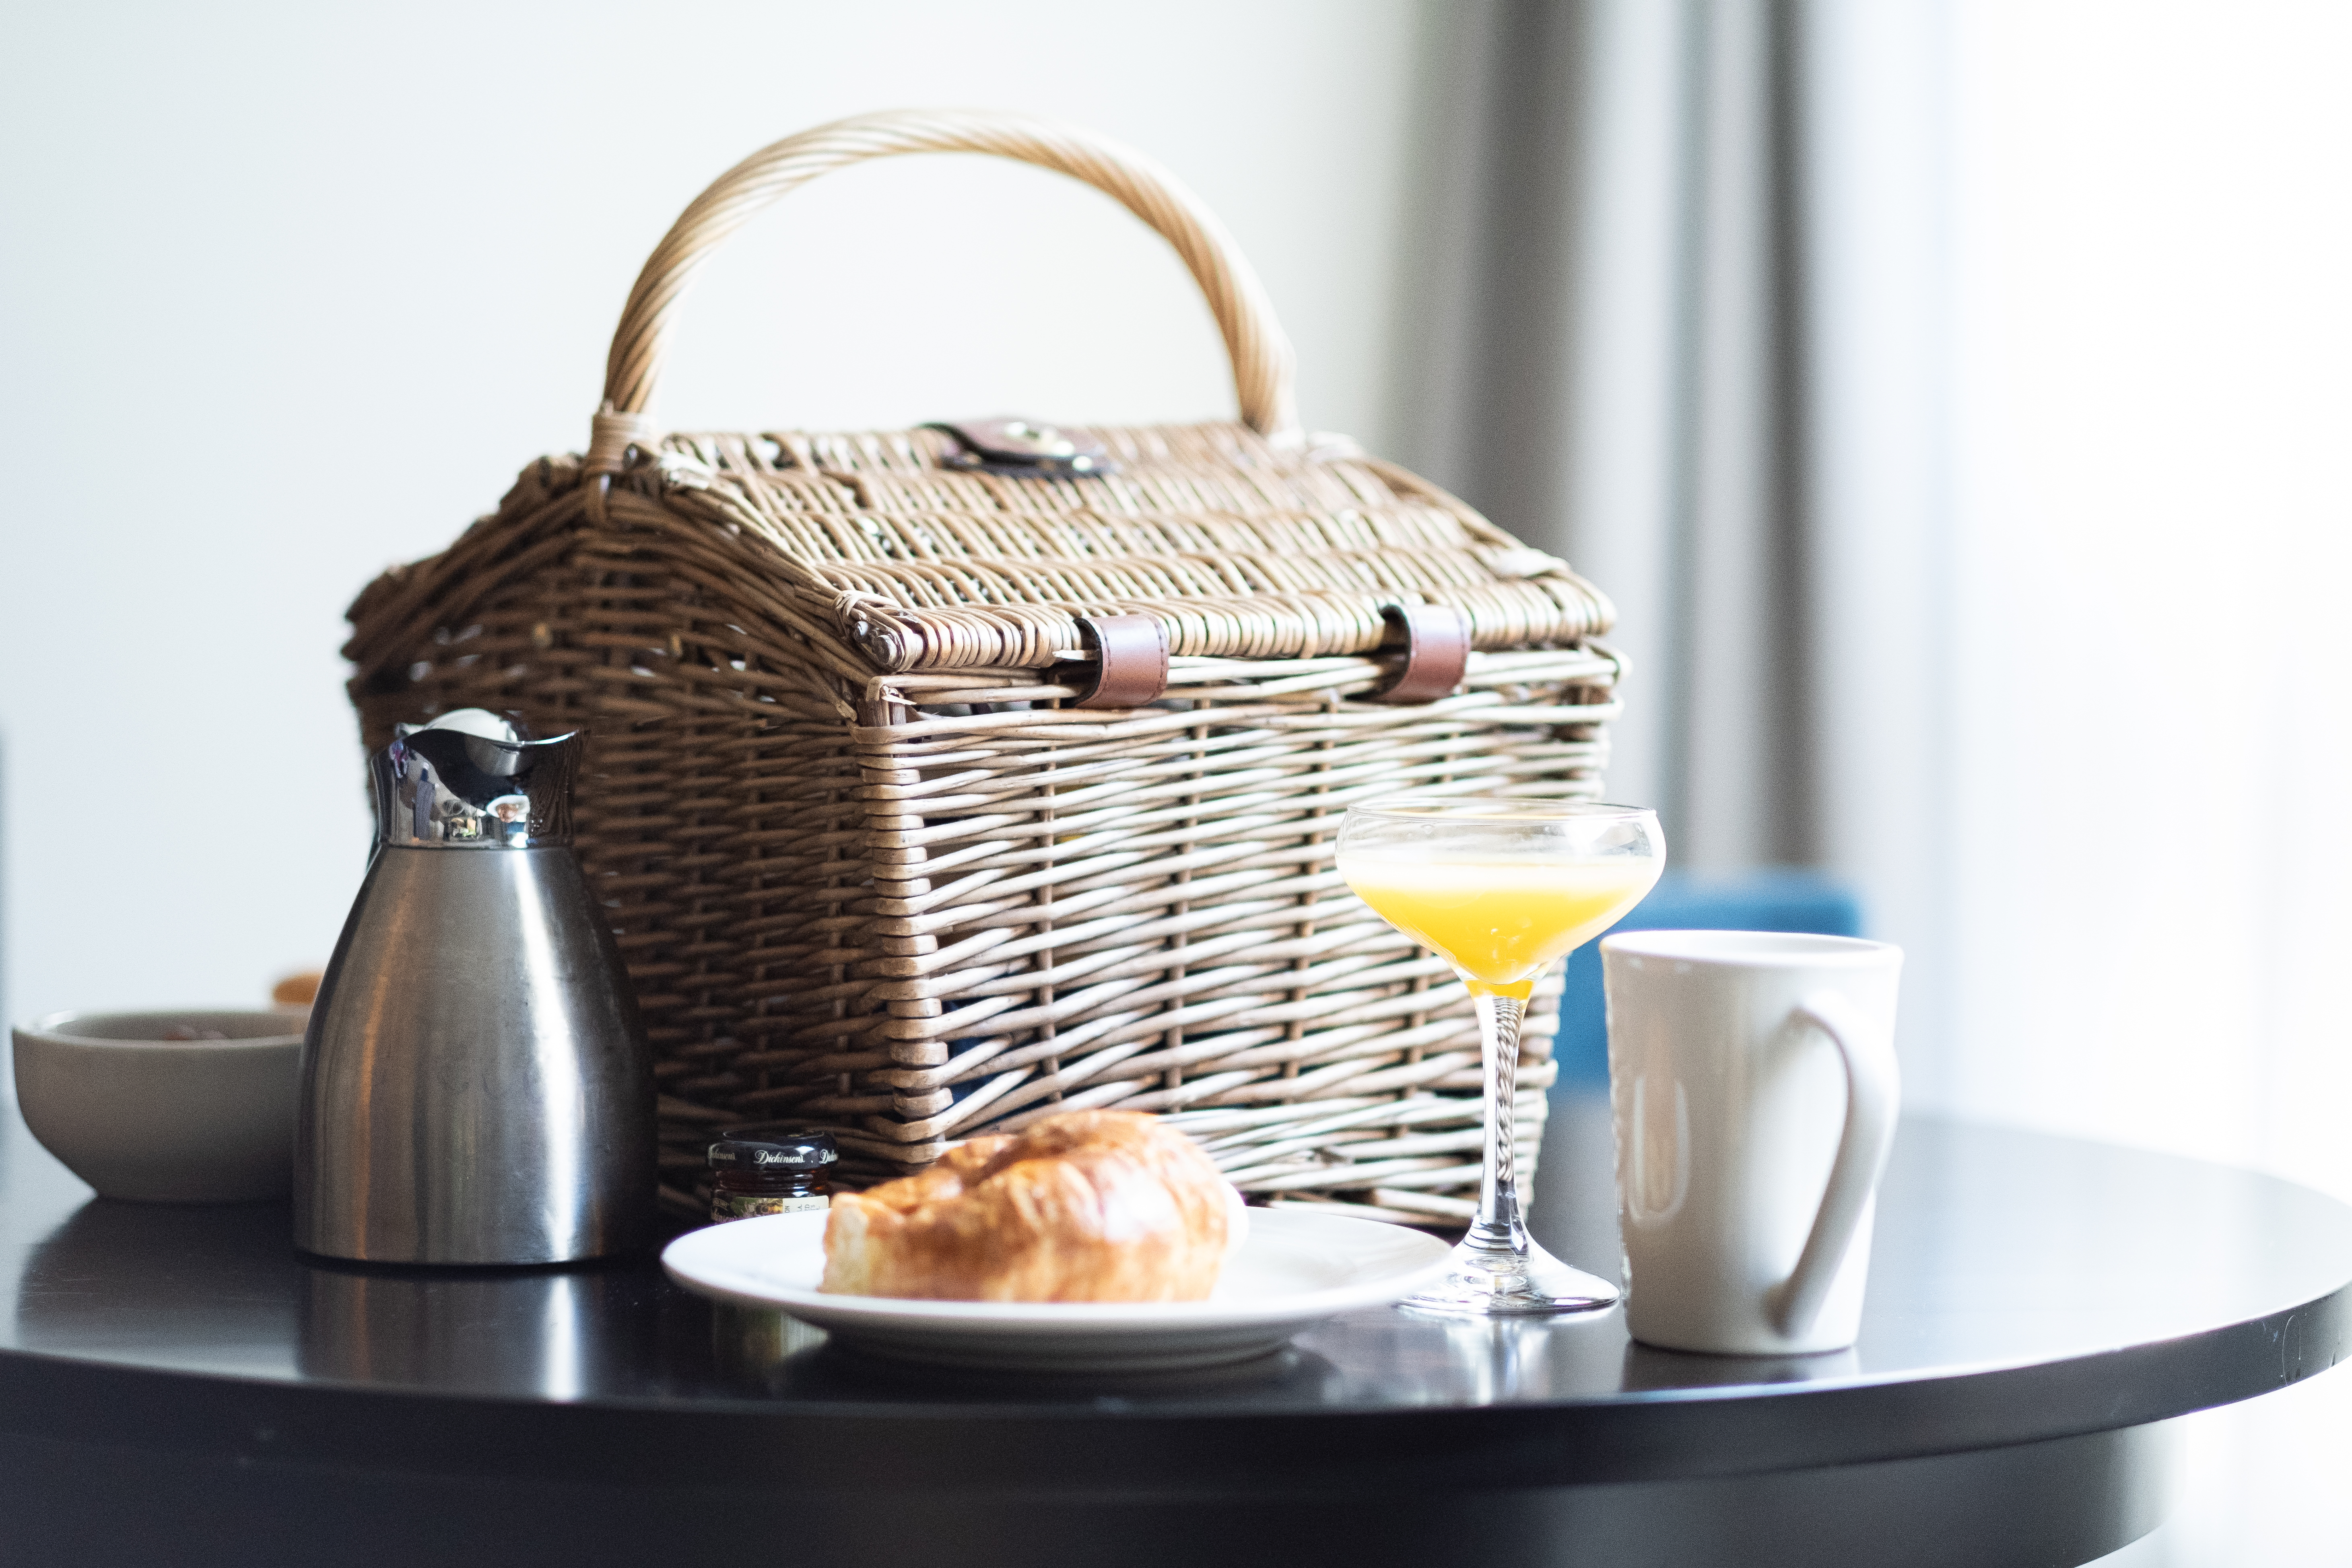
serveware, dishware, tableware, food, drinkware, home accessories, fruit, saucer, plate, picnic basket, ingredient, basket, kitchen utensil, wicker, storage basket, coffee cup, teacup, still life photography, cup, porcelain, kettle, jug, snack, pitcher, spoon, ceramic, citrus, pottery, breakfast, meal, platter, sweet lemon, lid, cocktail, dinnerware set, baked goods, lemon